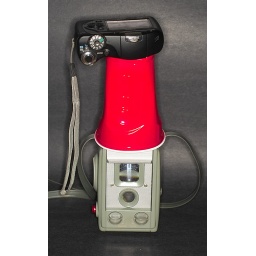
A Solo cup with a hole cut in in the bottom. Note that using a bright red cup seems to attract attention.